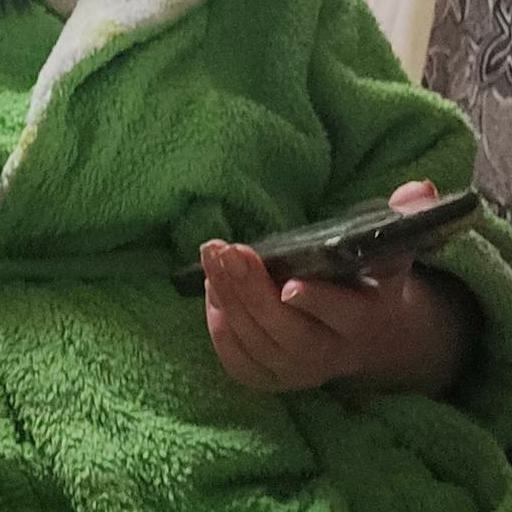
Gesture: no_gesture